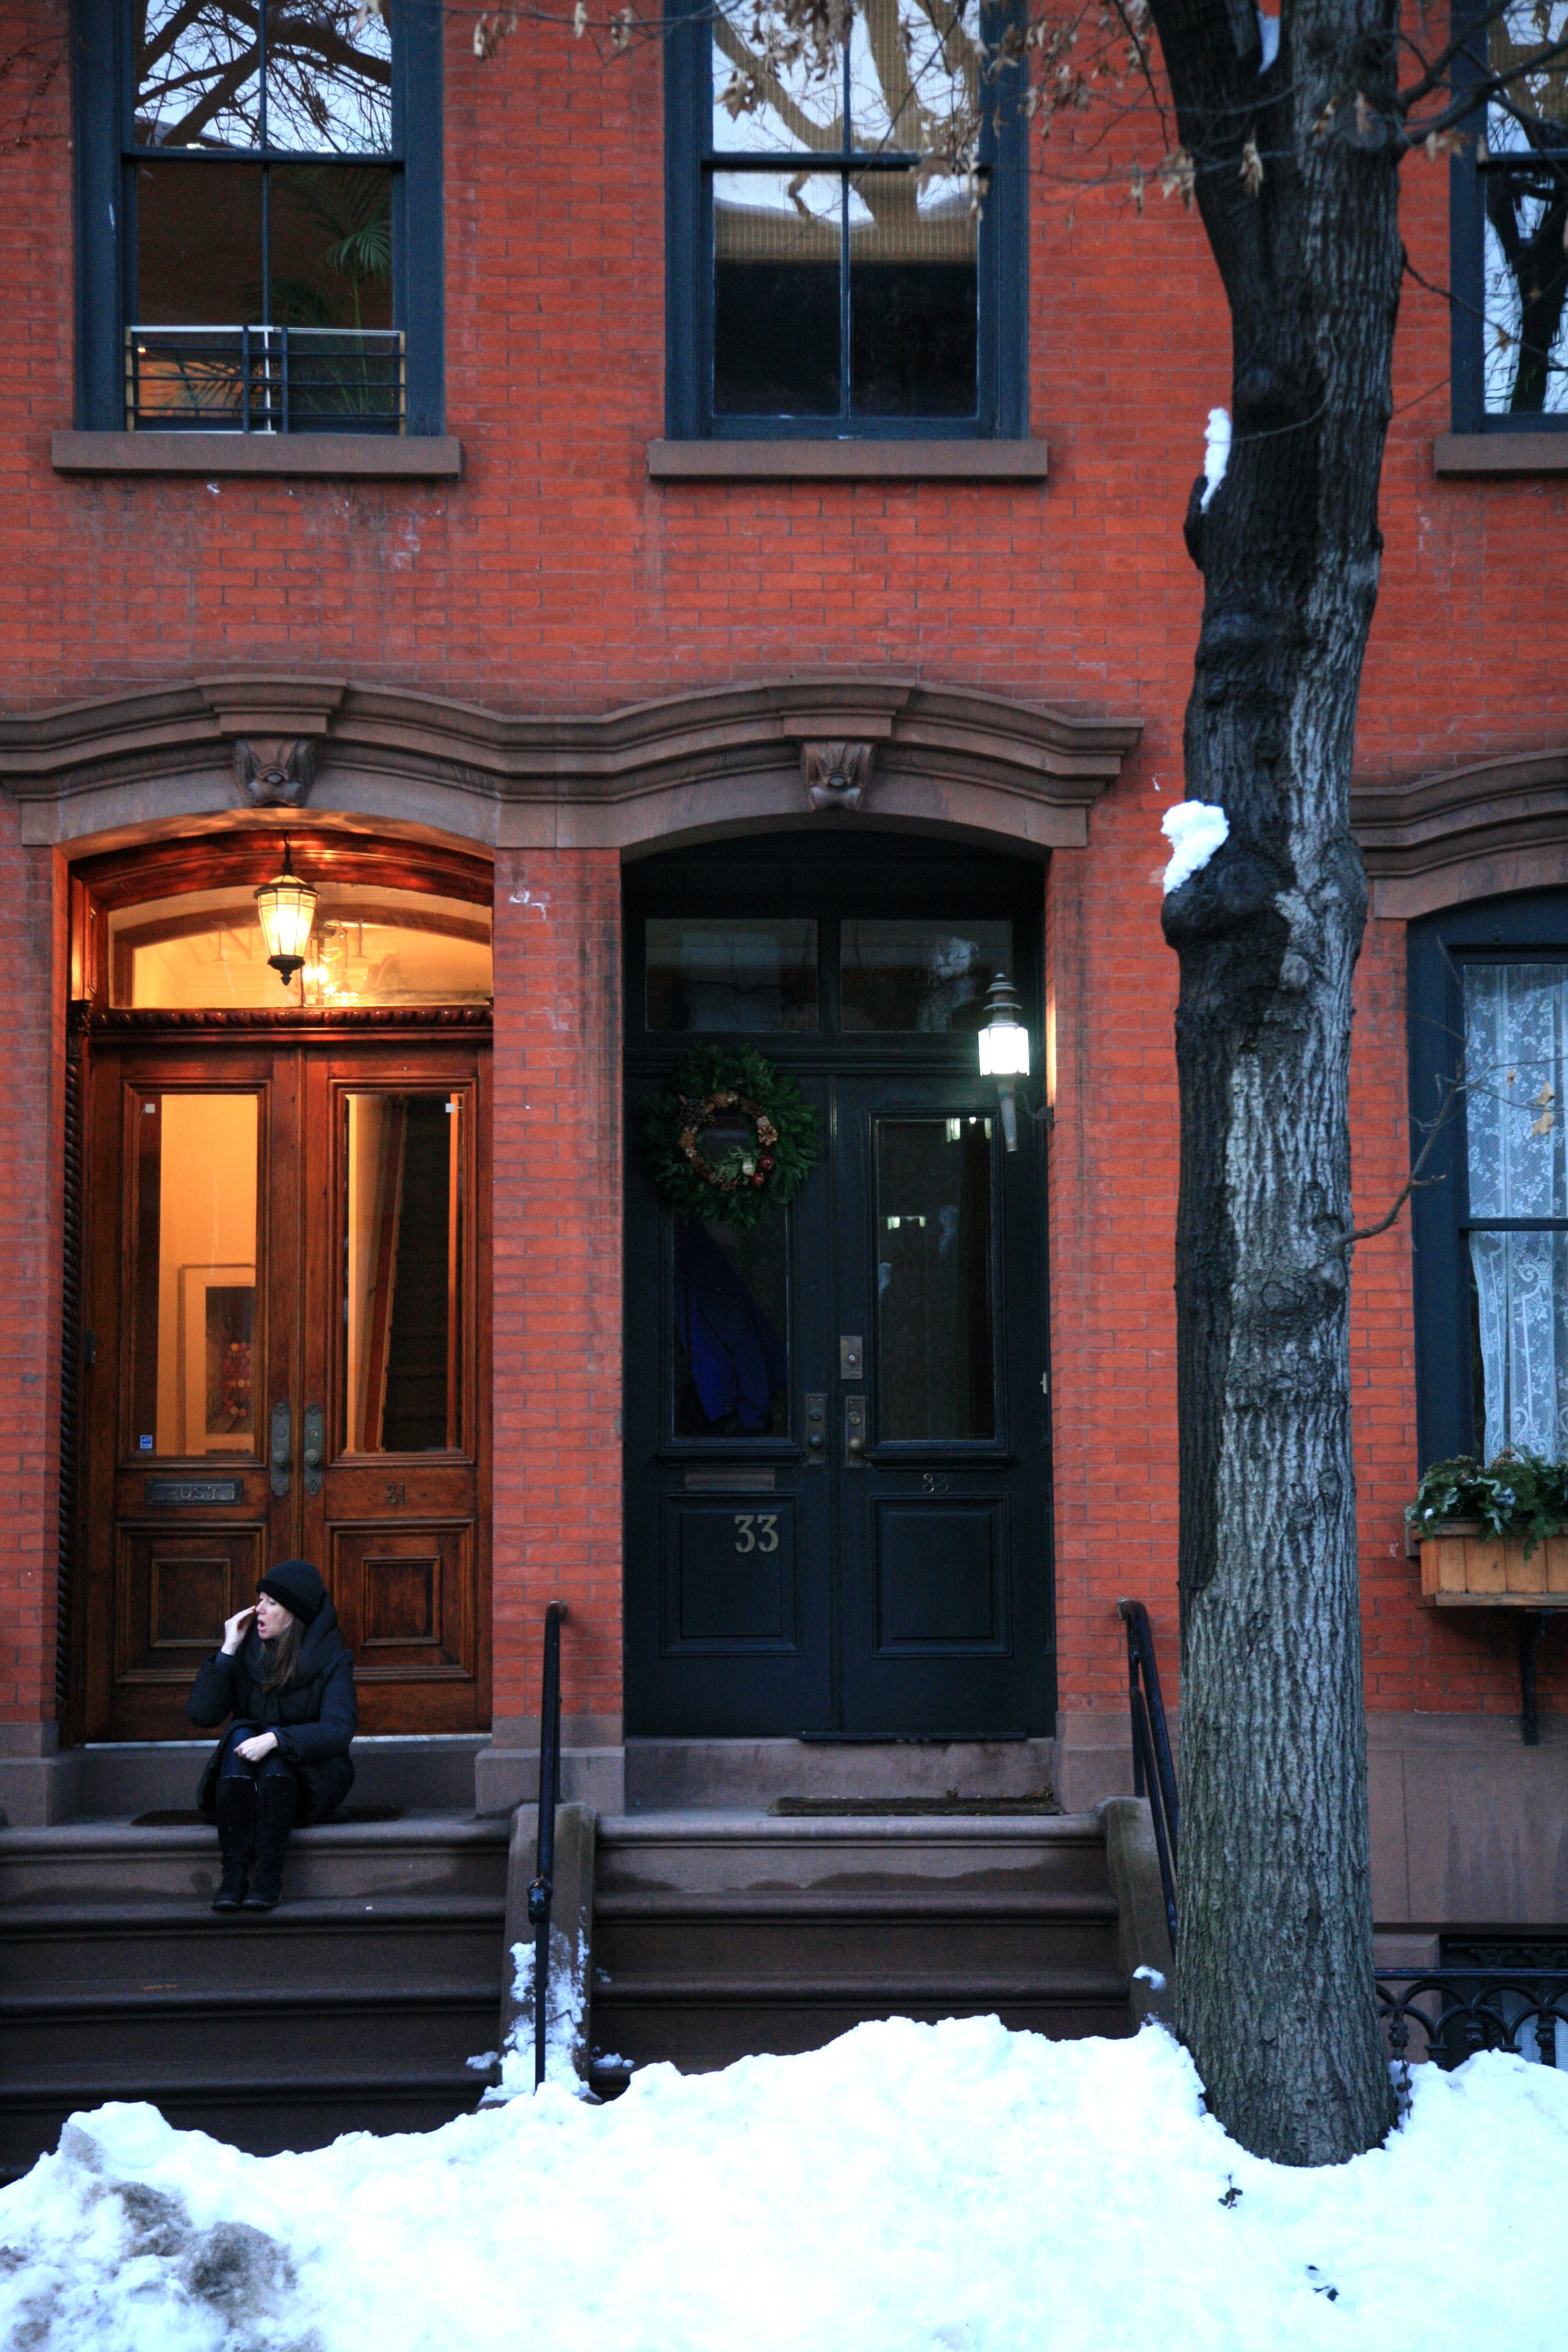
architecture, mansion, house, window, building, home, nyc, facade, brooklyn, door, interior design, newyork, newyorkcity, ny, brooklynheights